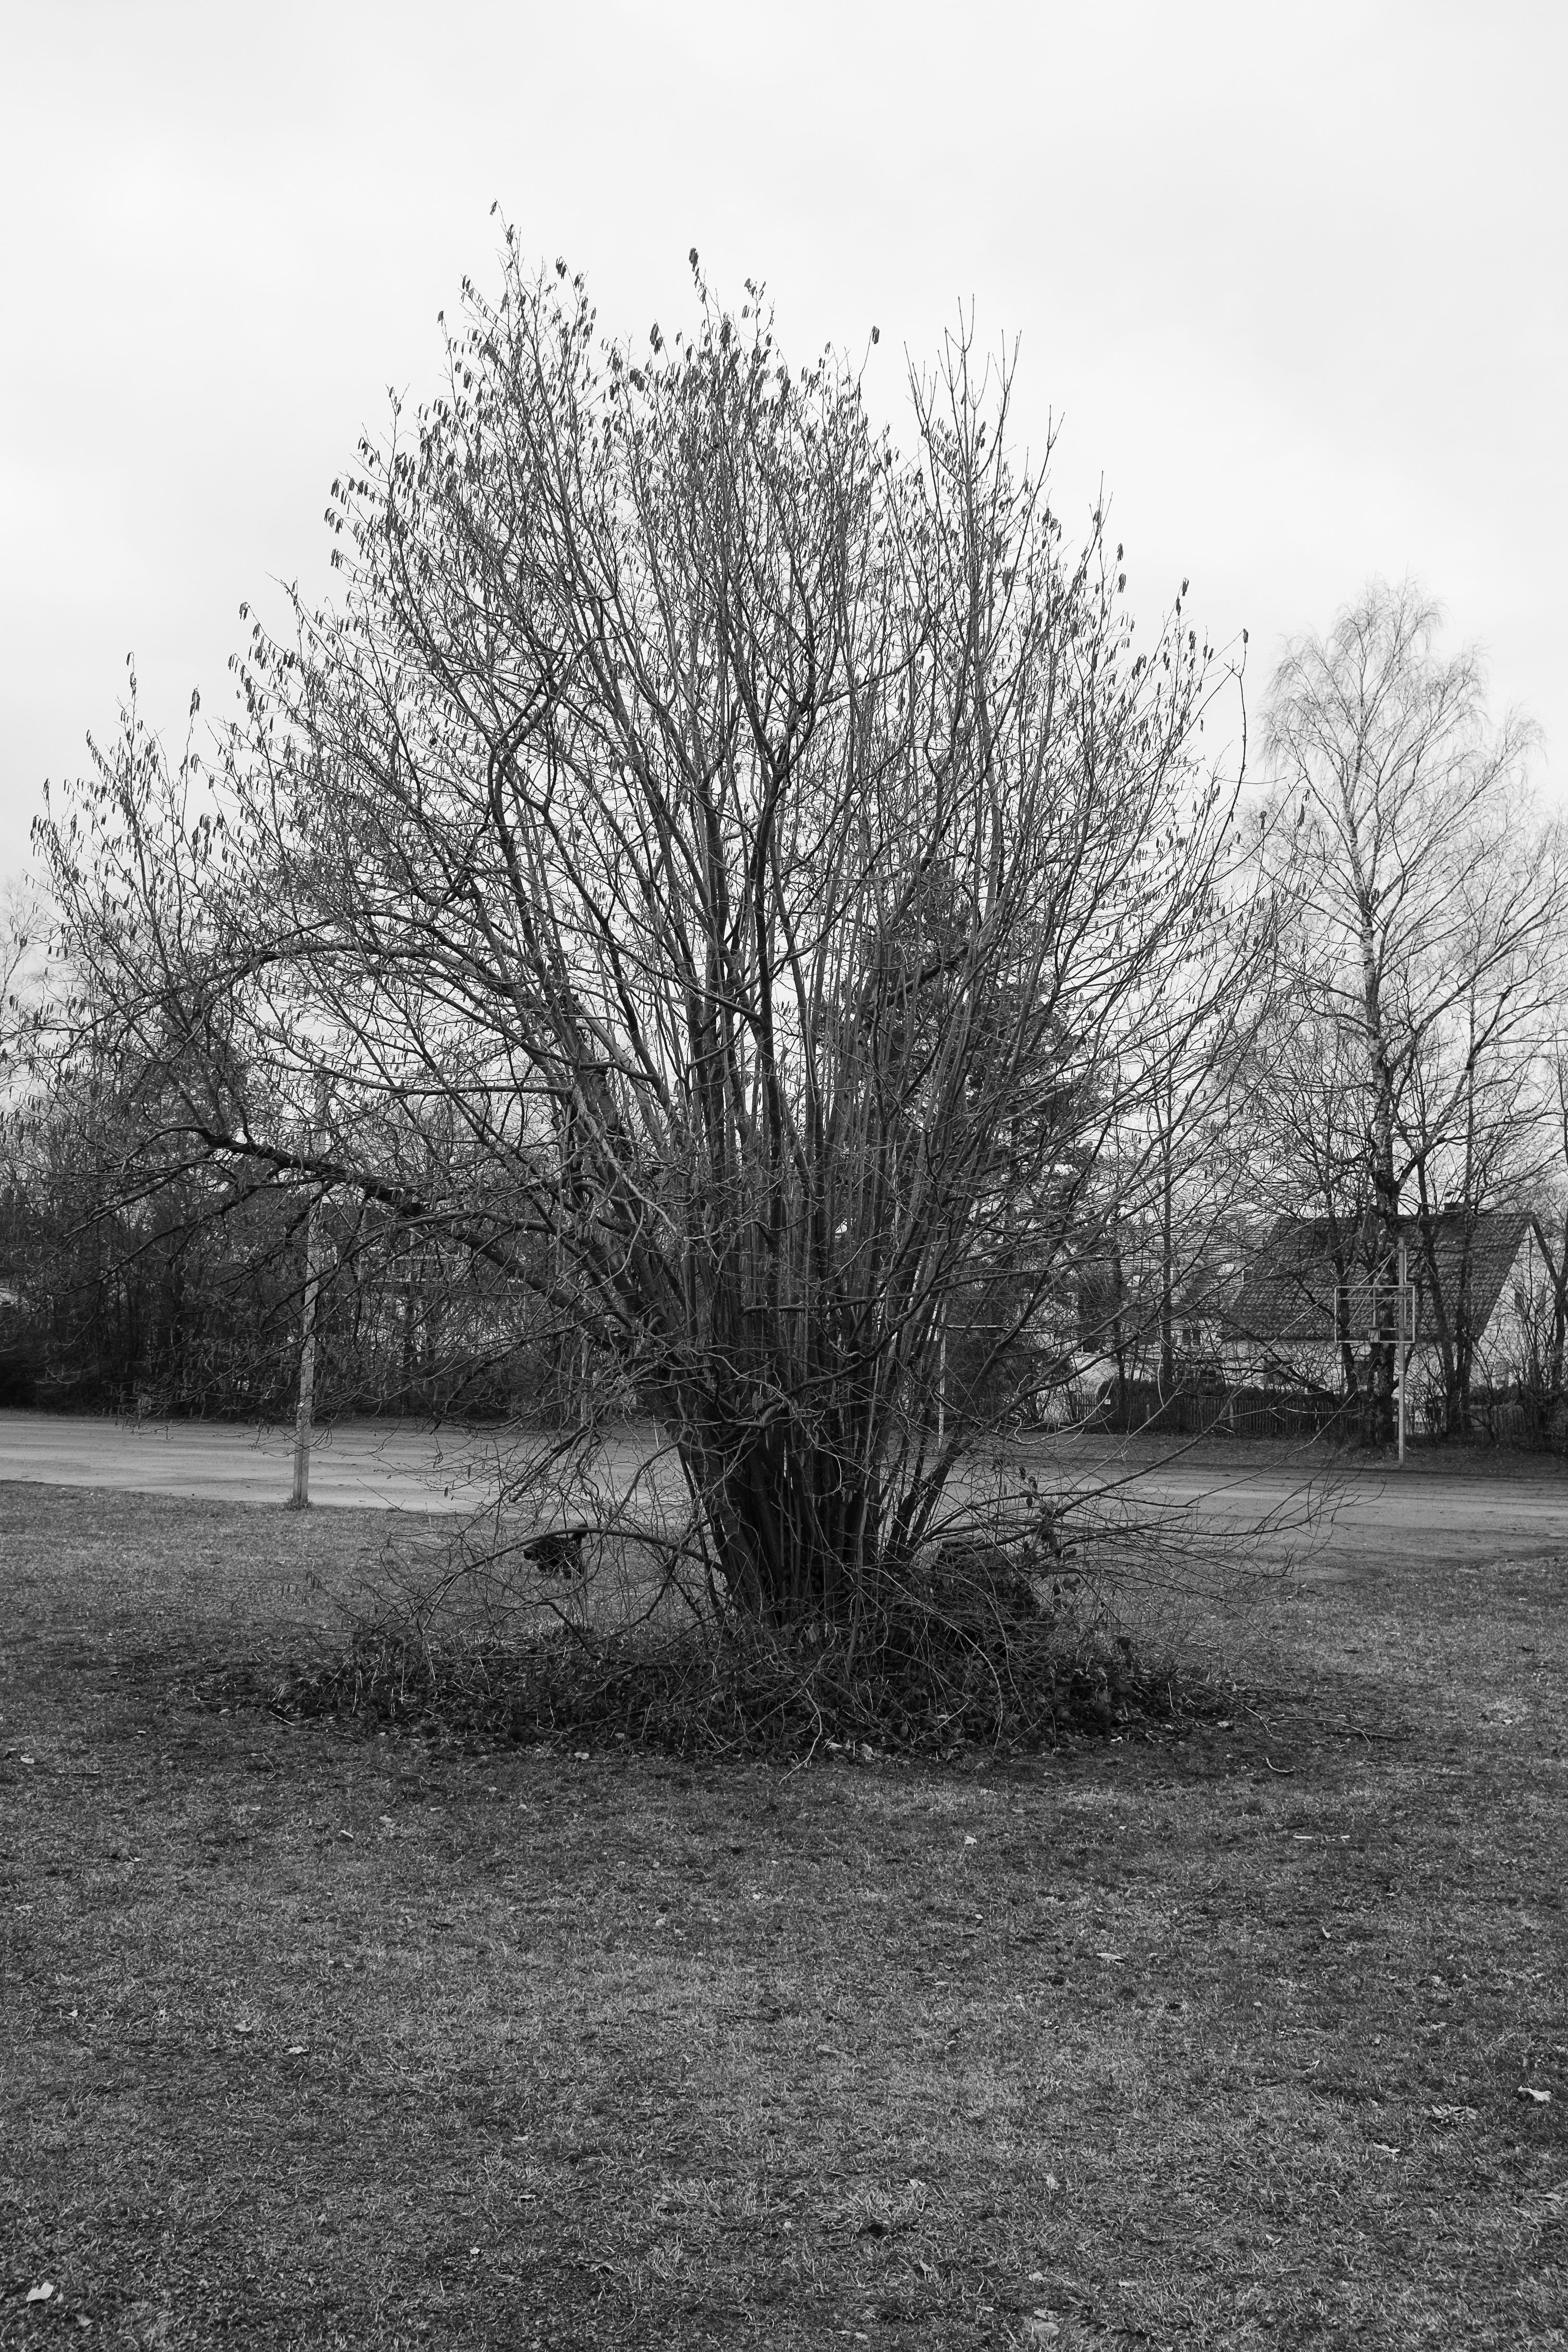
landscape, tree, nature, grass, branch, winter, black and white, plant, morning, autumn, monochrome, season, black white, rural area, monochrome photography, atmospheric phenomenon, woody plant